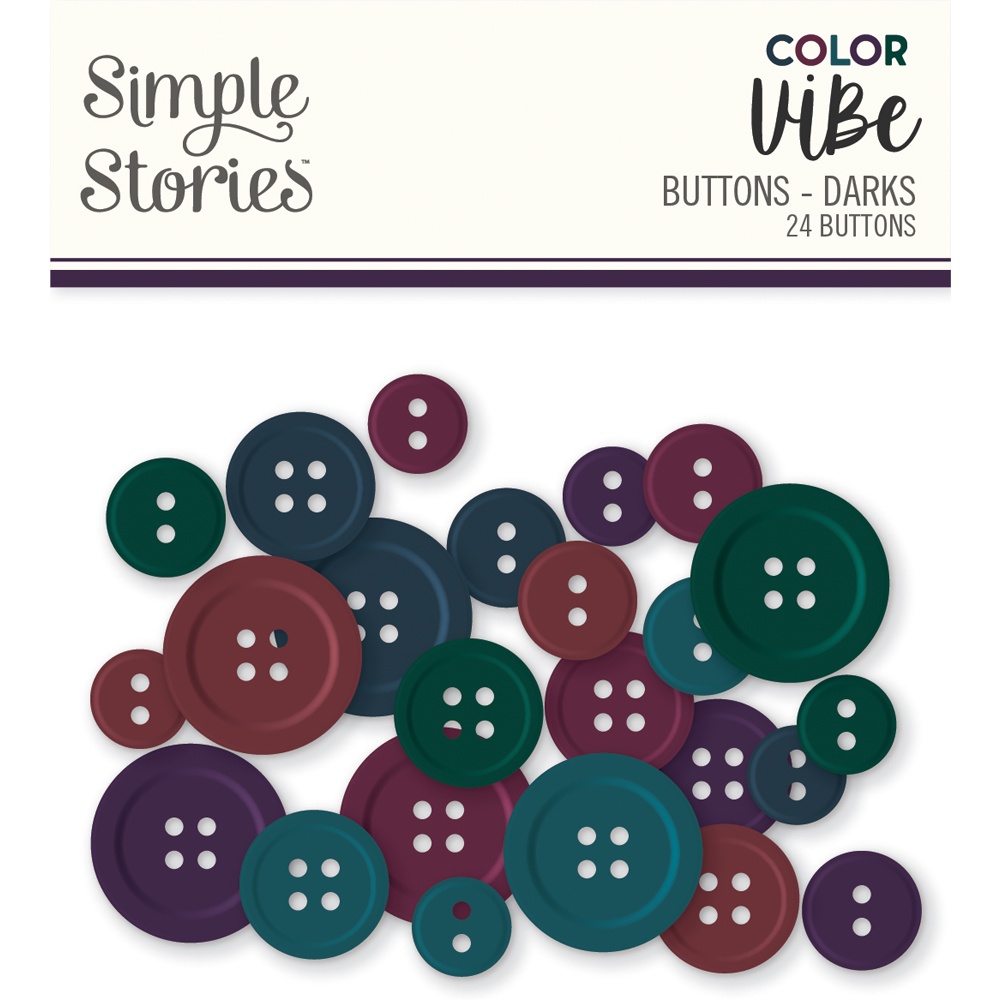
Simple Stories | Color Vibe Collection | Buttons - Dark
Buttons - Dark - 24 Plastic Buttons - 6 colors | 4 sizes, 6 of each size
Brand: Simple Stories
Category: Arts & Entertainment > Hobbies & Creative Arts > Arts & Crafts > Art & Crafting Materials > Craft Fasteners & Closures > Buttons & Snaps > Buttons